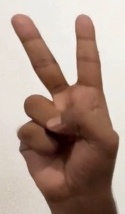
ASL sign: V